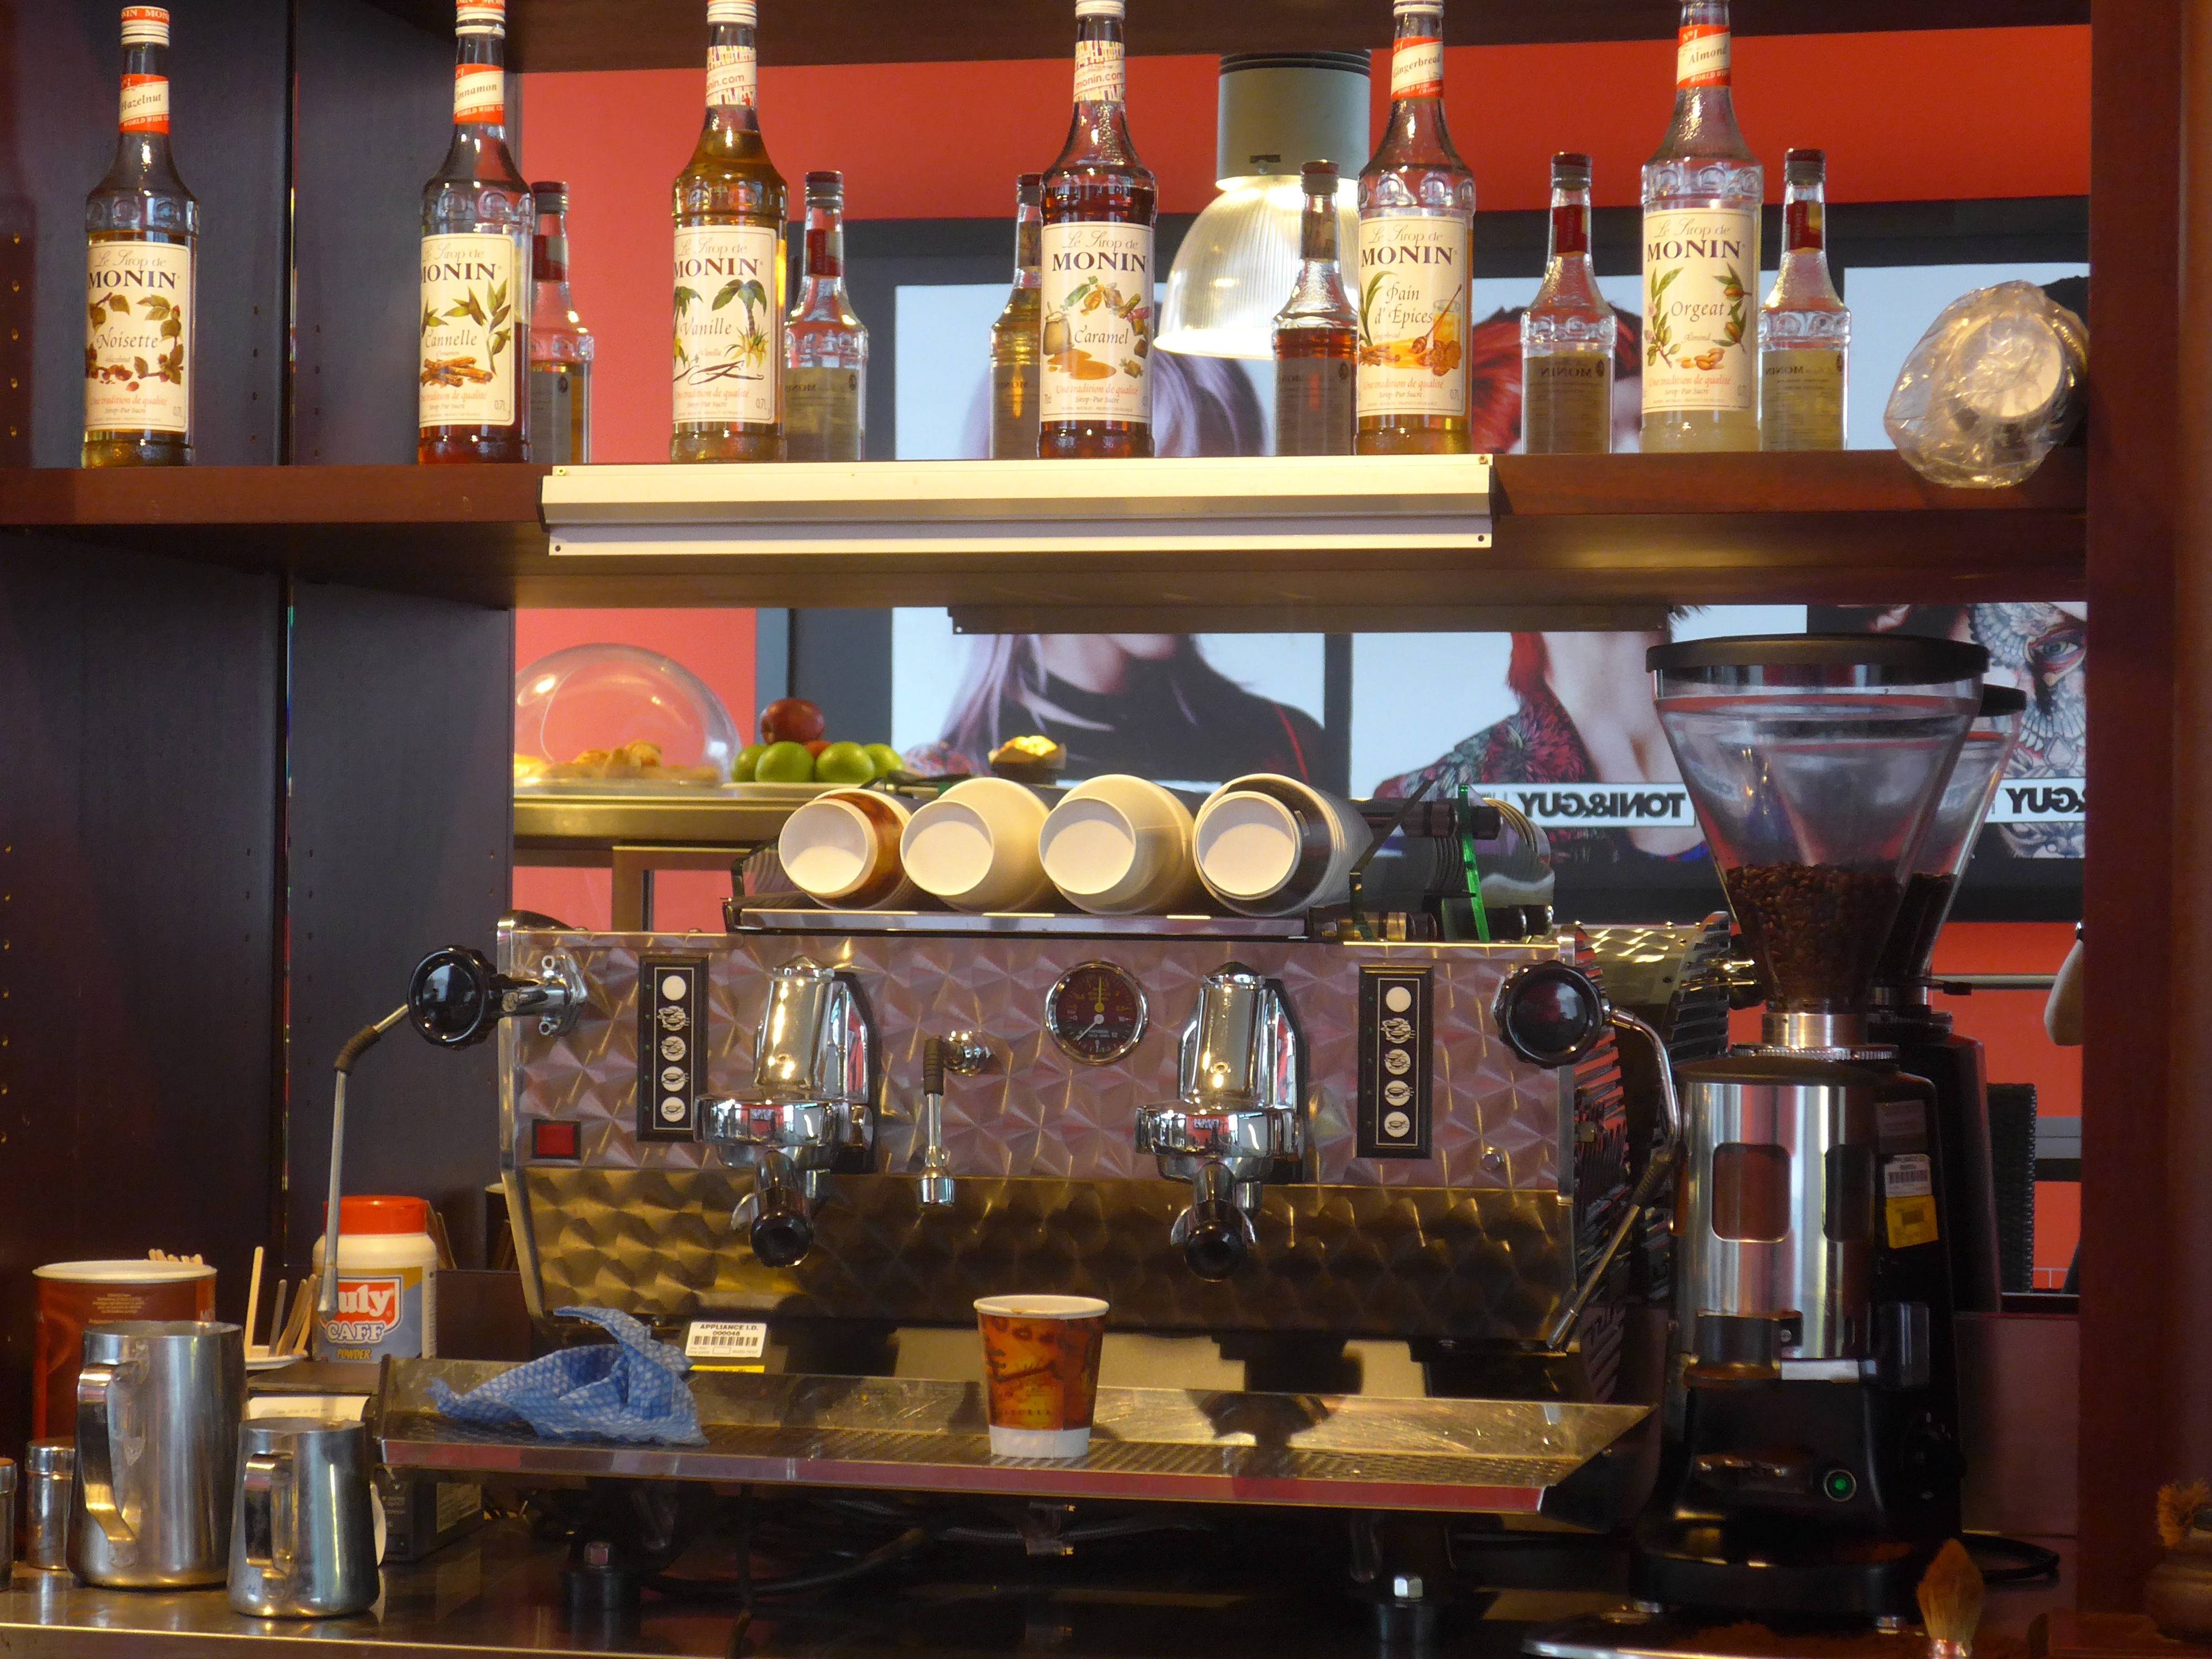
restaurant, bar, counter, coffee machine, local, distilled beverage